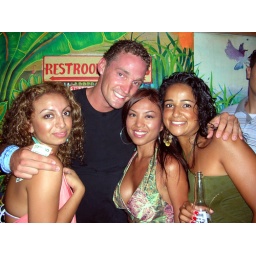
Probably the finest white boy ever!!!!!...um looks better in person ;)